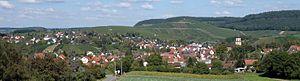
Flein est une commune de l'arrondissement de Heilbronn dans le Land de Bade-Wurtemberg, d'environ 7 000 habitants. En communauté de commune avec Talheim.